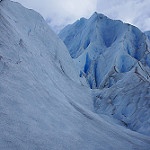
Label: glacier